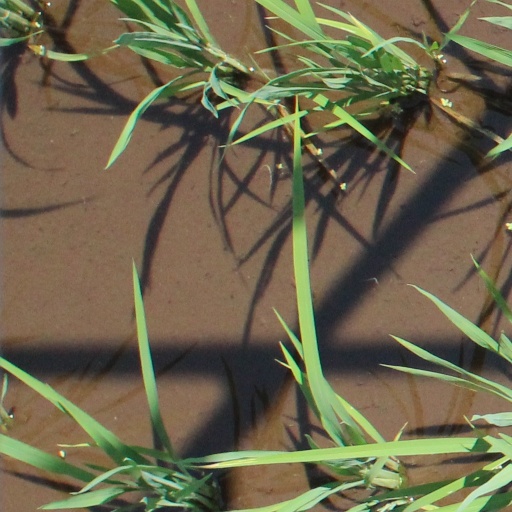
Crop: rice